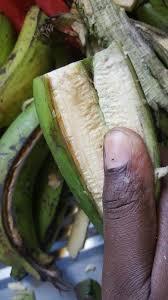
Hiki ni kidole cha mtu kikishikilia ndizi mbichi iliyokatwa ikionyesha dalili za kuoza au kuharibika upande mmoja.Hali hii huweza kusababishwa na magonjwa ya ndizi au kuhifadhiwa vibaya.